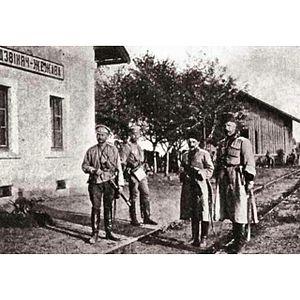
La Division indigène de cavalerie caucasienne ou Division sauvage est une unité de cavalerie de l'armée impériale russe qui a existé de 1914 à 1918 pendant la Première Guerre mondiale. Considérée comme une unité d'élite, elle était formée de volontaires issus des peuples musulmans de la vice-royauté du Caucase russe. Elle est dissoute après la révolution d'Octobre 1917. Certains de ses membres passent au service de l'Empire ottoman dans le cadre de l'armée islamique du Caucase ou intègrent les Armées blanches pendant la guerre civile russe. Le nom de « Division sauvage » a parfois été donné à d'autres groupes armés, pendant la guerre civile russe et plus tard la guerre civile ukrainienne de 2014.